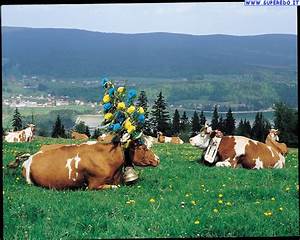
Label: cow